History of terrorism

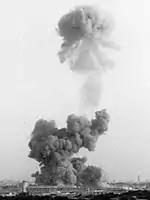
Explosion at U.S. Marine Corps peacekeeping barracks in Beirut, Lebanon, 1983

The Red Army Faction (RAF) was a New Left group founded in 1968 by Andreas Baader and Ulrike Meinhof in West Germany. Inspired by Che Guevara, Maoist socialism, and the Vietcong, the group sought to raise awareness of the Vietnamese and Palestinian independence movements through kidnappings, taking embassies hostage, bank robberies, assassinations, bombings, and attacks on U.S. Air Force bases. The group became arguably best known for 1977's "German Autumn". The buildup leading to German Autumn began on April 7, when the RAF shot Federal Prosecutor Siegfried Buback. On July 30, it shot Jürgen Ponto, then head of the Dresdner Bank, in a failed kidnapping attempt; on September 5, the group kidnapped Hanns Martin Schleyer (a former SS officer and an important West German industrialist), executing him on October 19. The hijacking of the Lufthansa jetliner "Landshut" in October 1977 by the Popular Front for the Liberation of Palestine, a Palestinian group allied with the Red Army Faction, also forms part of the German Autumn.